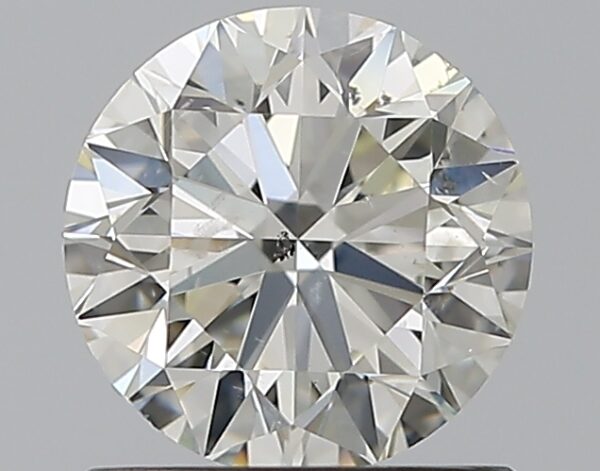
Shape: round
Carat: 0.9
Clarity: SI2
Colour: K
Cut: VG
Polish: EX
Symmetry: VG
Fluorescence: N
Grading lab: GIA
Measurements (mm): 5.98 x 6.04 x 3.84